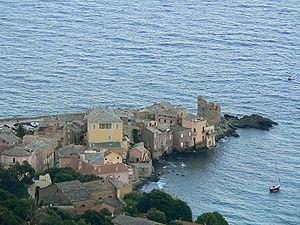
Brando est une commune française située dans la circonscription départementale de la Haute-Corse et le territoire de la collectivité de Corse. Elle appartient à l'ancienne piève de Brando dont elle était le chef-lieu, dans le Cap Corse.